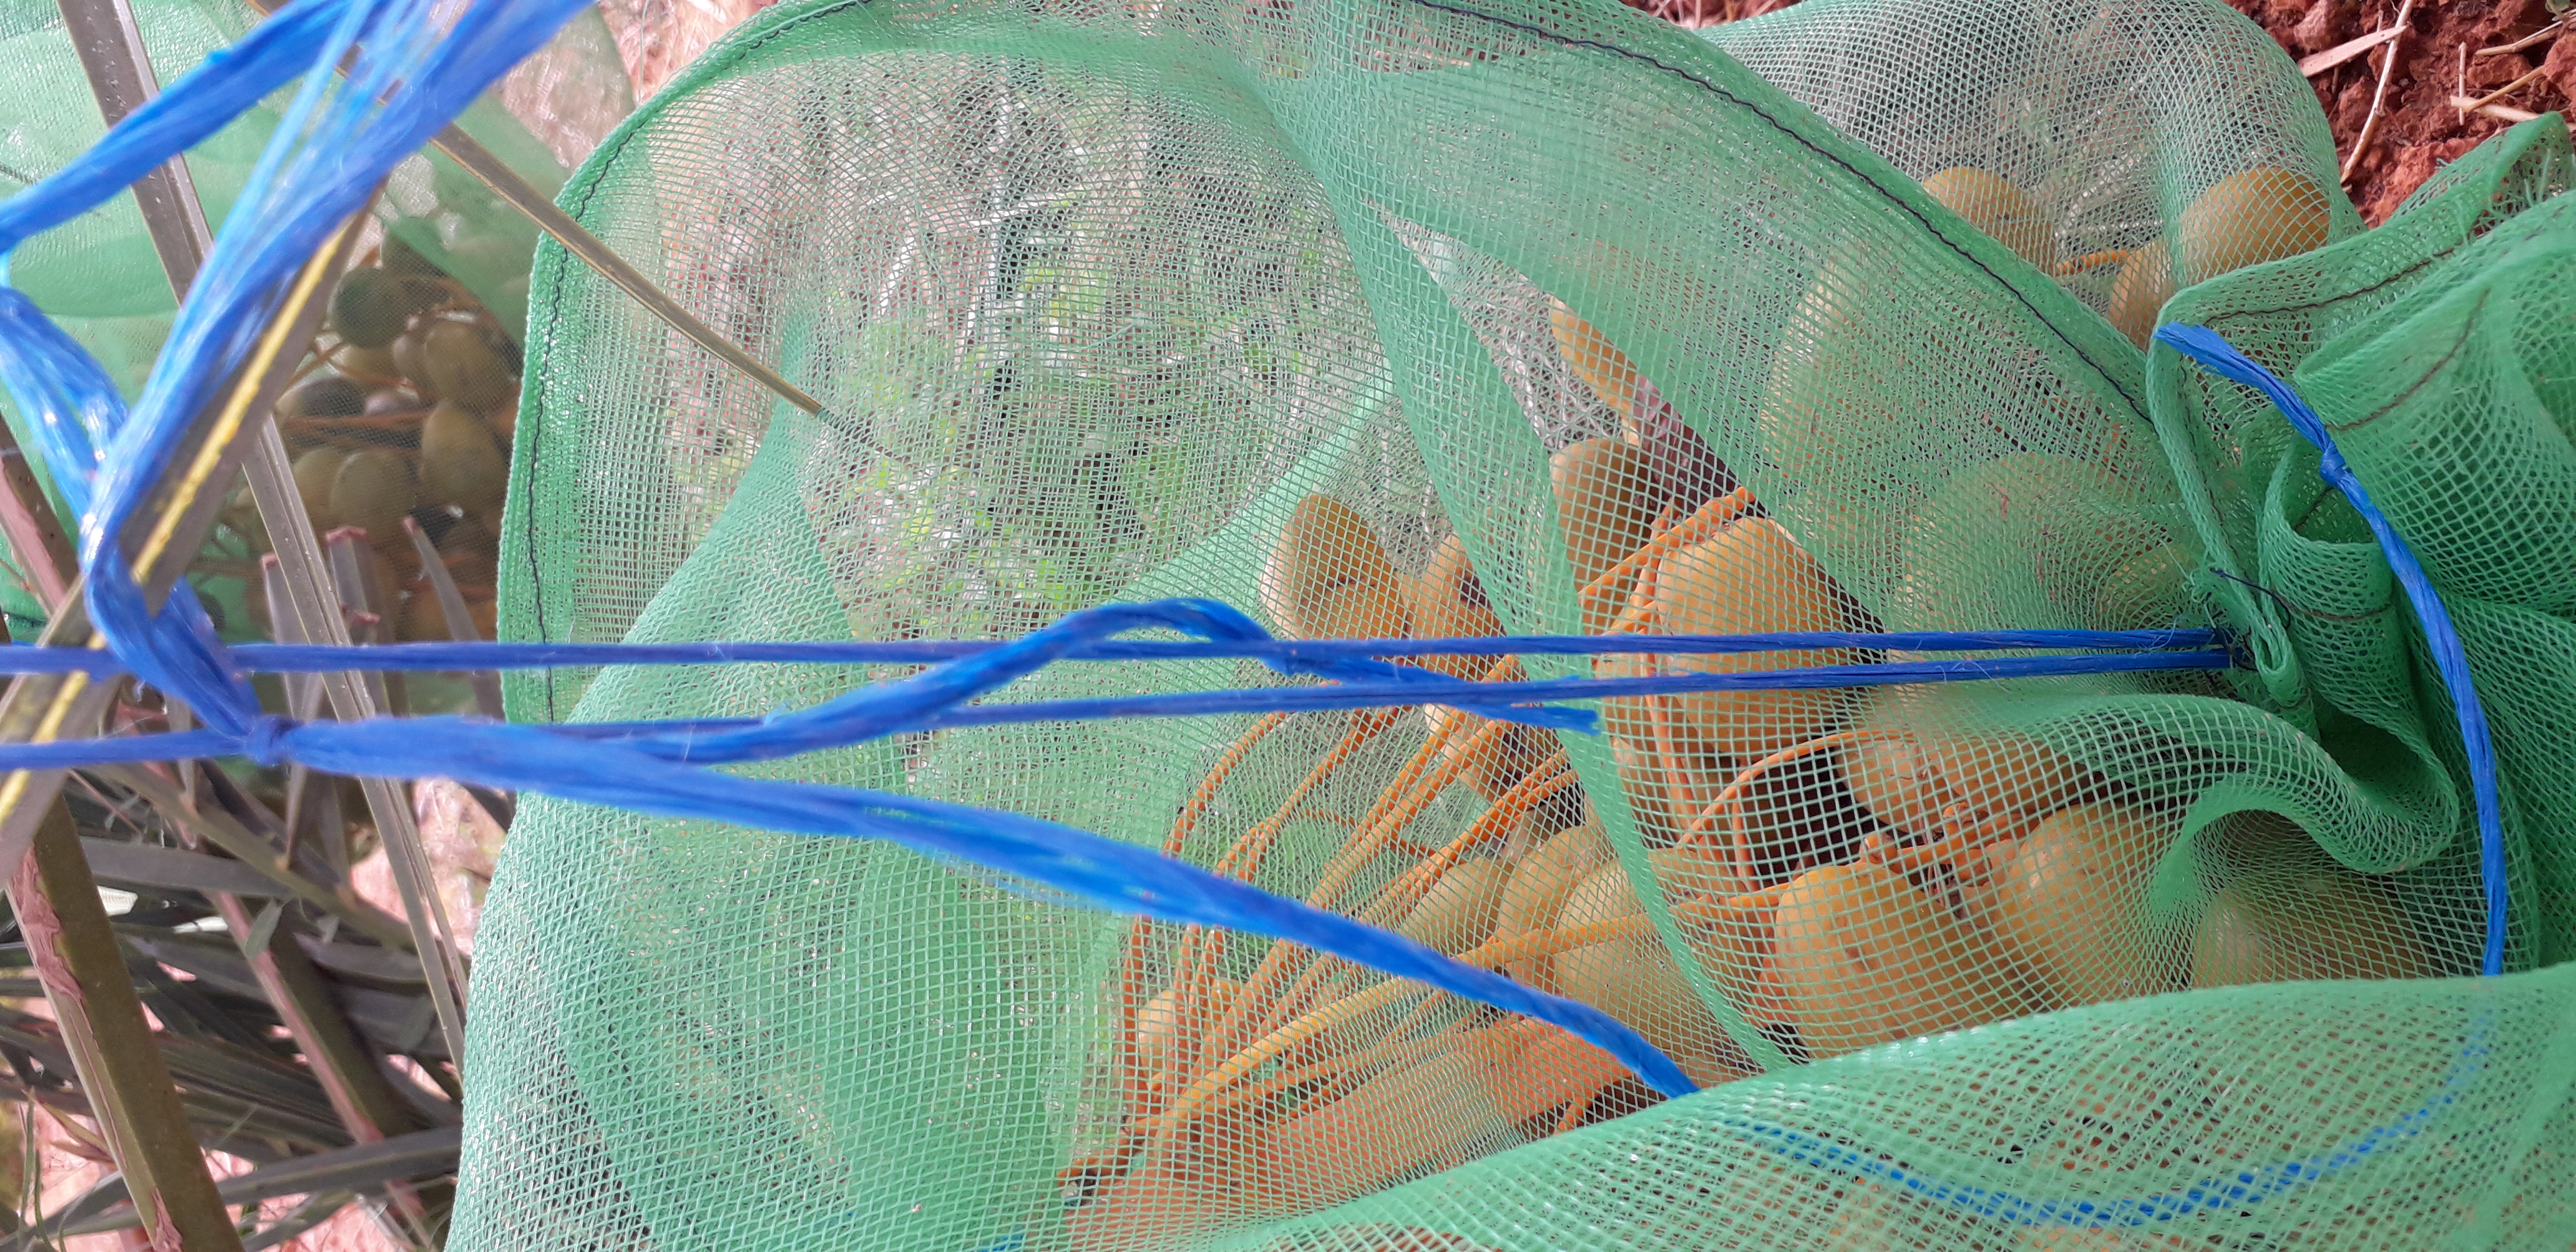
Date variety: Boufagous